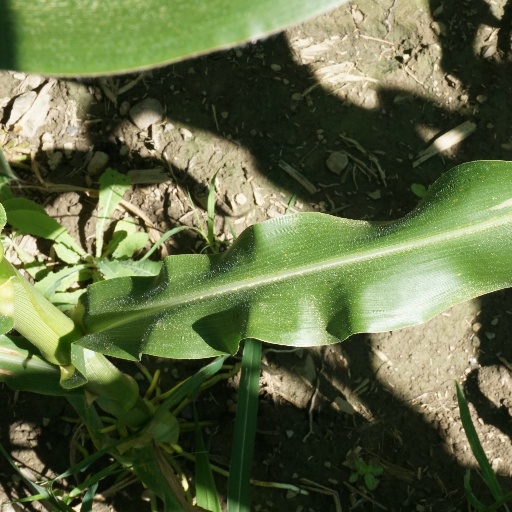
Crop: maize; corn